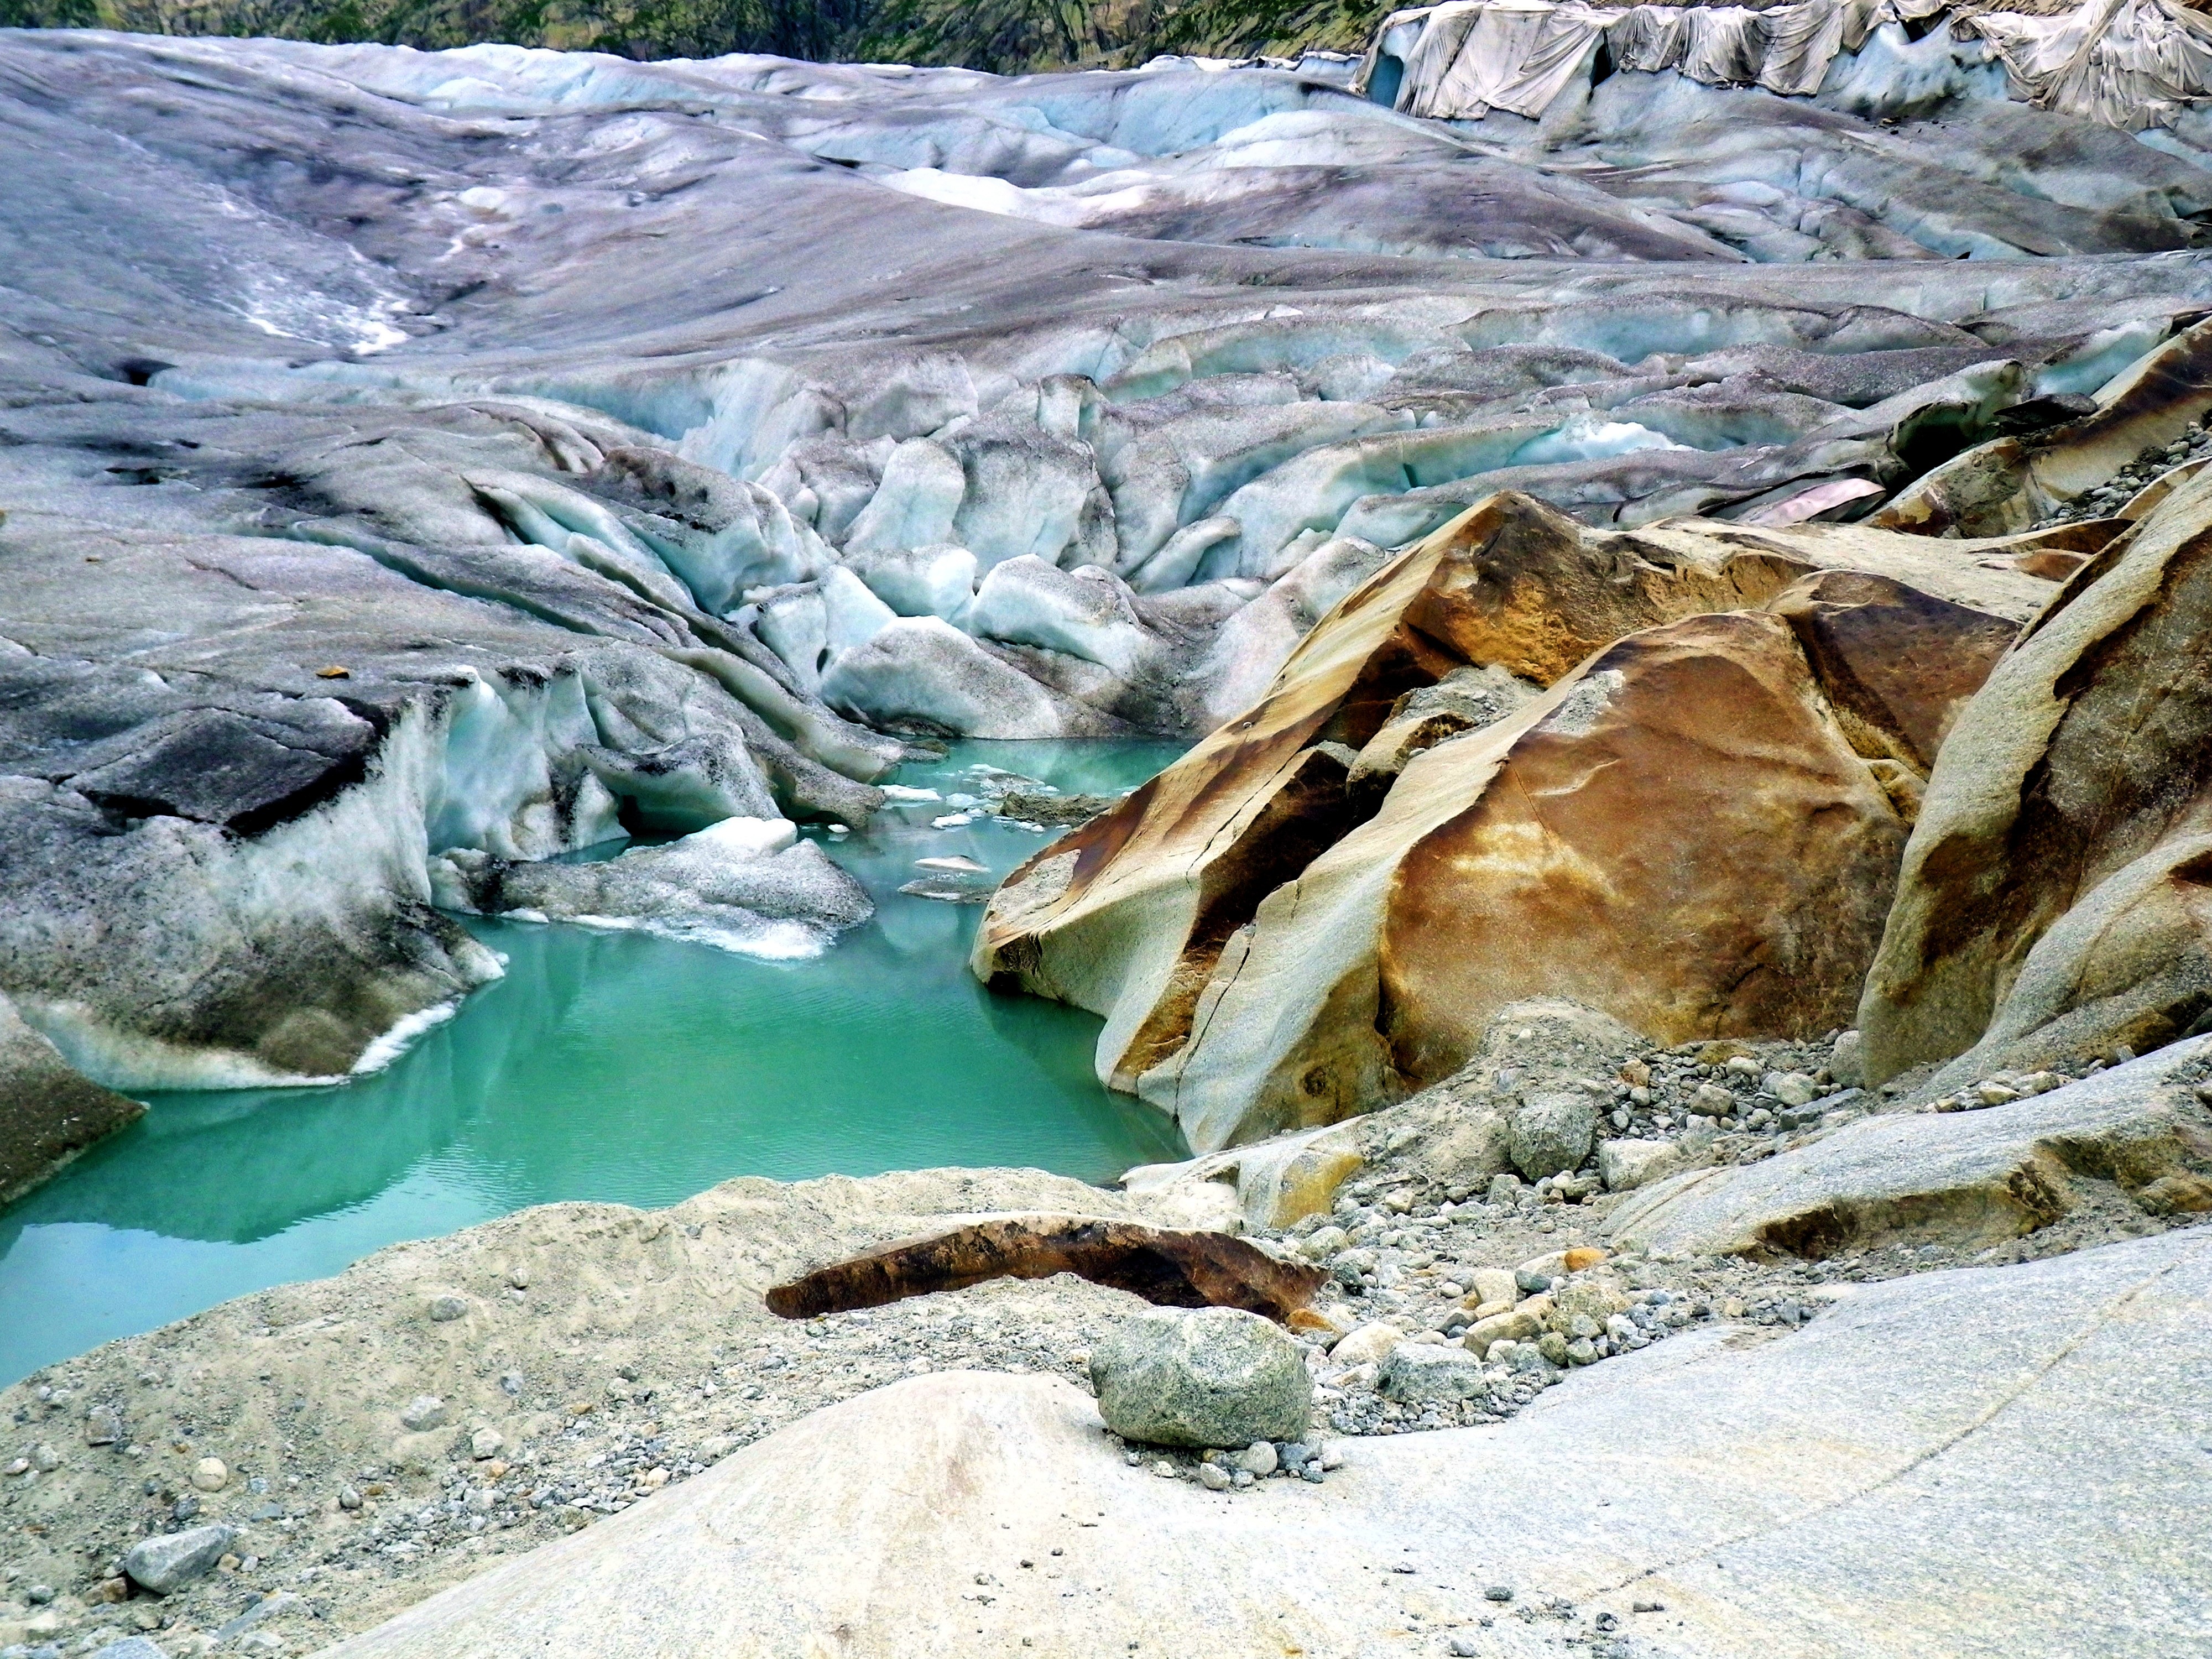
sea, water, rock, wilderness, mountain, snow, river, valley, mountain range, stream, ice, glacier, rapid, alpine, geology, bergsee, water feature, wadi, moraine, landform, geographical feature